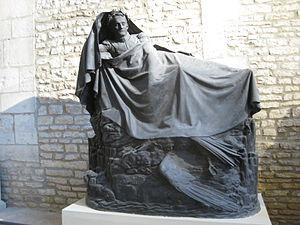
Musée François Rude de Dijon - Napoléon Bonaparte s'éveillant à l’immortalité - 1847 - Surmoulage en plâtre
Le musée Rude est un musée d'art consacré au sculpteur dijonnais François Rude et un musée d'archéologique de l'ancien castrum de Dijon. Il est labellisé Musée de France et hébergé depuis 1947 dans une partie de l'ancienne église Saint-Étienne de Dijon du XIᵉ siècle, à Dijon en Côte-d'Or en Bourgogne-Franche-Comté.